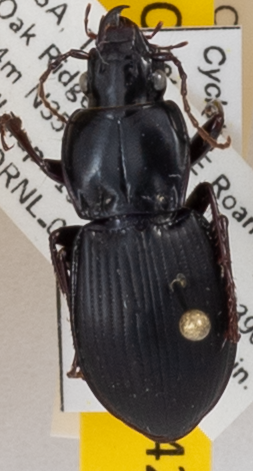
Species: Cyclotrachelus sigillatus
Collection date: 2021-09-15
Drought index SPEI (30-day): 1.706
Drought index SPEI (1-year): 0.378
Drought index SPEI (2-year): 1.69